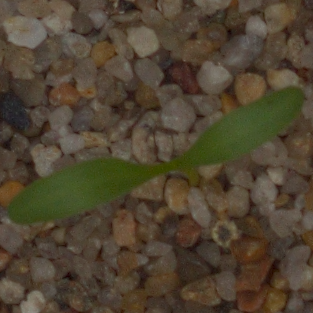
Label: sugar_beet